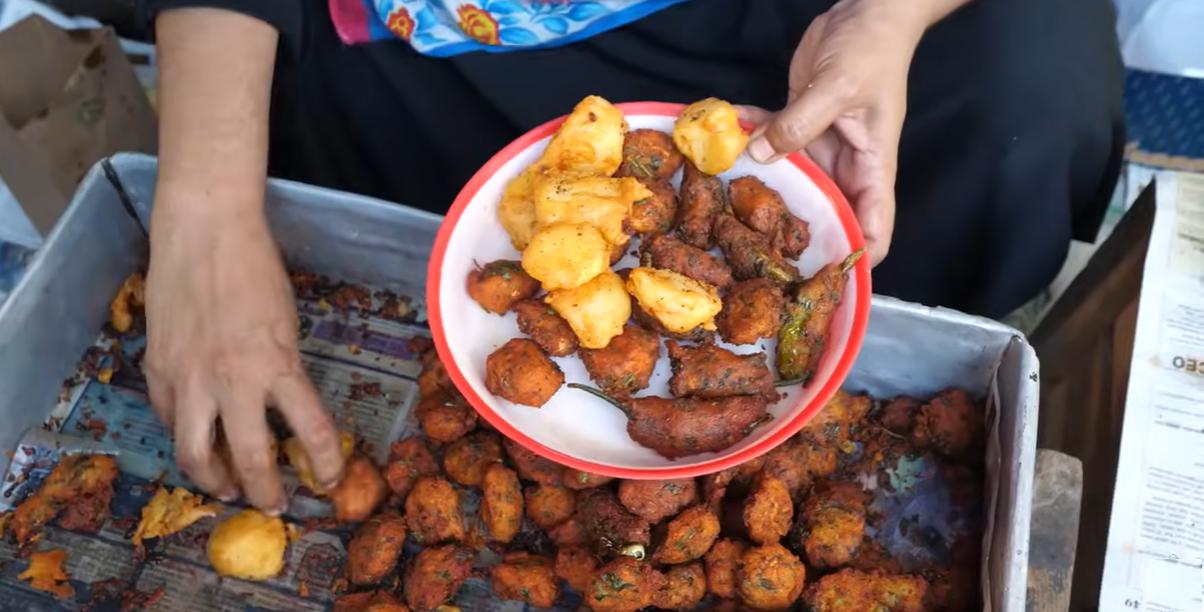
Tunaona mama mmoja anapakia viazi katika sahani na. Viazi na bhajia zinazokuwa zimepikwa zikapikika. Zinameremeta na zinatamanisha kwa kweli. Viazi hivyo vimo katika sahani kubwa iliyo ya chuma hivi ambayo imetandikwa gazeti ndani.